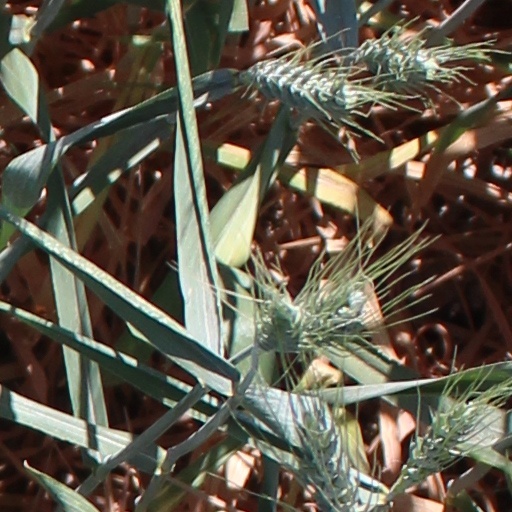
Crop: wheat